Capitol Hill Branch Library

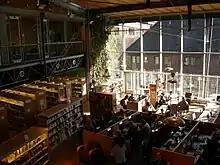
Unobstructed reading room and mezzanine, featuring two story south-facing glass wall

The citywide "Libraries for All" initiative was approved by voters in 1998, funding the replacement of older and smaller libraries, including the Henry Branch. In October 1999, after two public meetings, the Seattle Library Board voted to build a new branch on the current site of the Henry Branch. The Library Board rejected an offer from a private developer that sought to put the new library branch in a mixed-use development at Broadway and 10th Avenue East, after public opposition to the height of the building. The Henry Branch closed on November 3, 2001, and was demolished. A new $5 million building designed by Cutler Anderson Architects opened on the same site on May 31, 2003. Under city regulations, new libraries could not be named for individuals so it was named Capitol Hill Branch. In its first year, the new library handled 58 percent more patrons compared to the old branch.